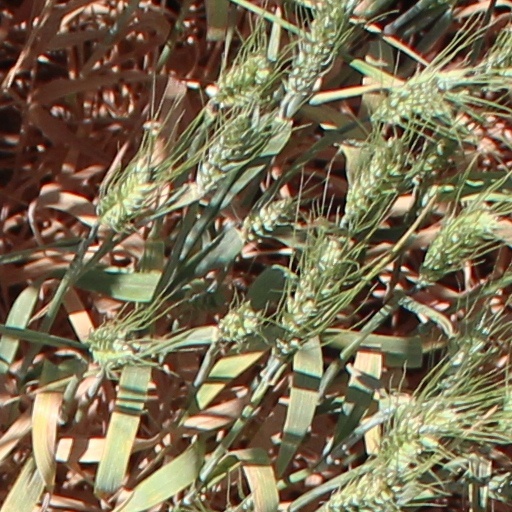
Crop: wheat